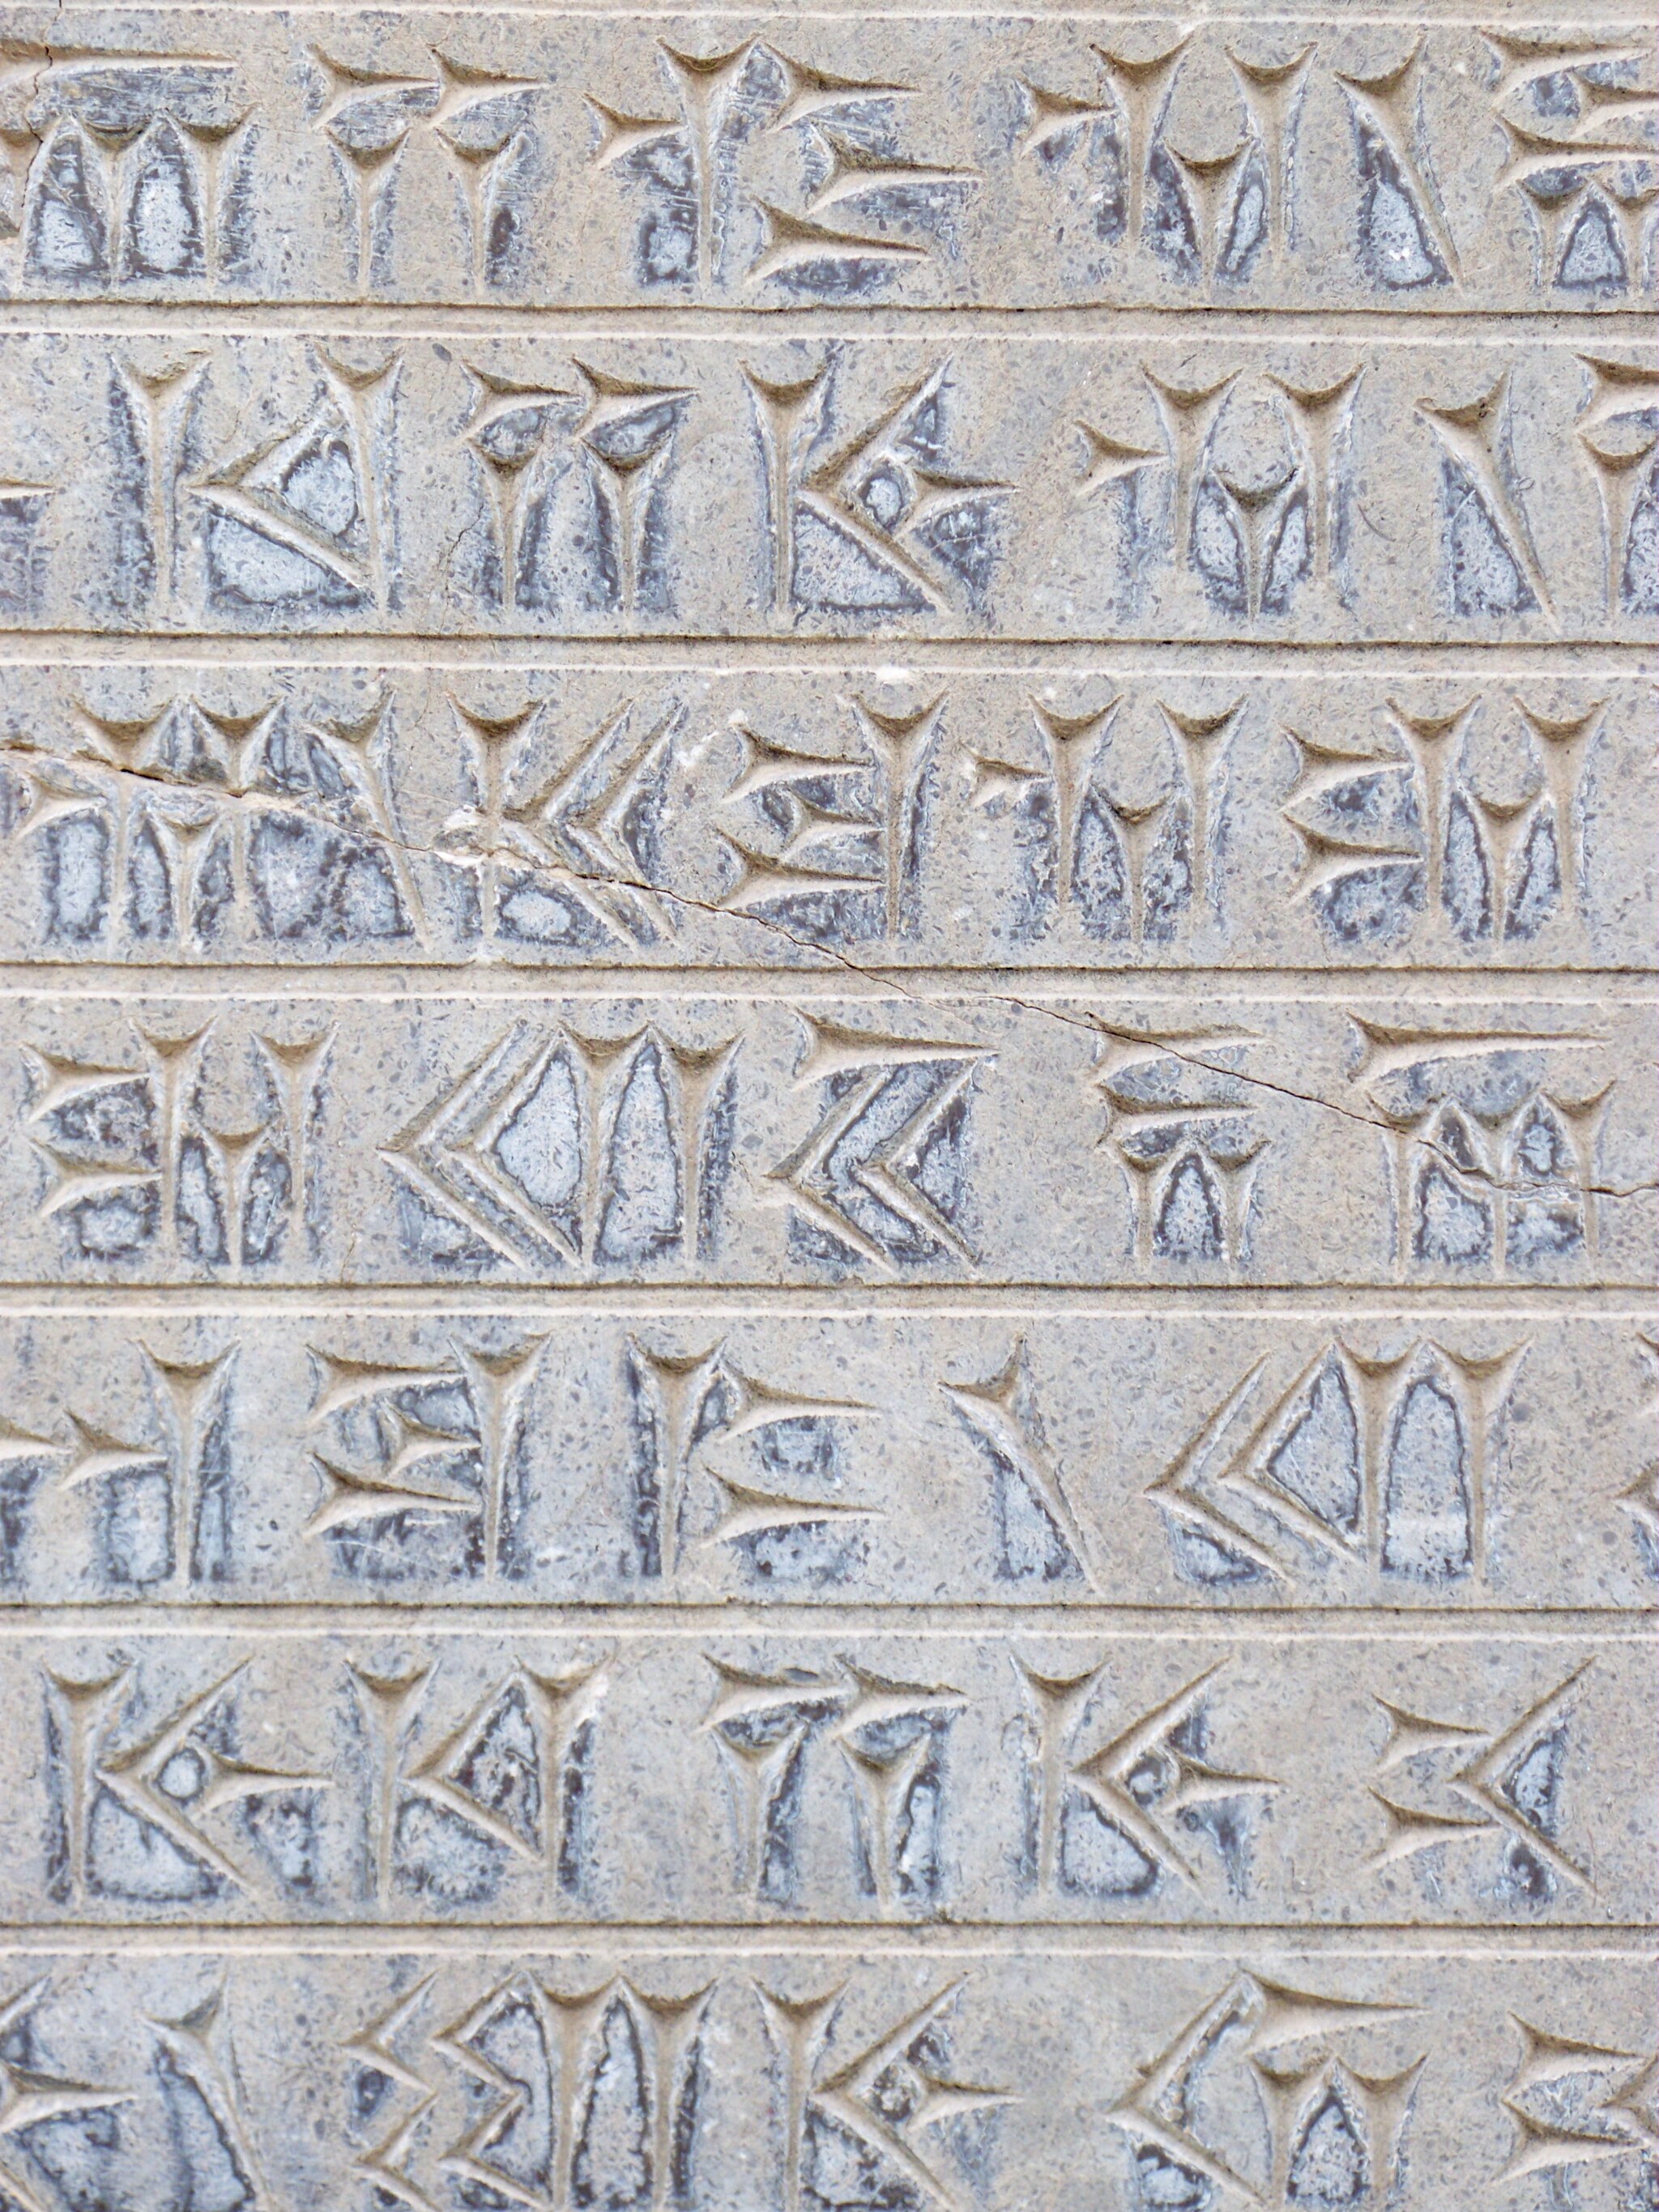
Title: Persepolis, Iran (28775492796)
Description: Are you dreaming of visiting Iran? See Ancient Persepolis? I will be glad to talk about this topic in the messenger www.messenger.com/t/zametki Мечтаешь посетить Иран? Увидеть Древний Персеполис? Буду рад пообщаться на эту тему в мессенжере www.messenger.com/t/zametki
Date: 2008-01-01 12:00
Categories: Inscriptions in Persepolis, Flickr images reviewed by FlickreviewR 2, 2008 in Persepolis, Photographs by Sasha India